Motte-and-bailey castle

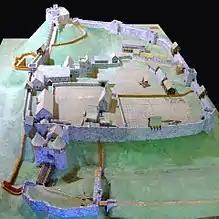
A reconstruction of England's Carisbrooke Castle on the Isle of Wight as it was in the 14th century, showing the keep built atop the motte (top left), and the walled-in bailey below

Motte-and-bailey castles became a less popular design in the mid-medieval period. In France, they were not built after the start of the 12th century, and mottes ceased to be built in most of England after around 1170, although they continued to be erected in Wales and along the Marches. Many motte-and-bailey castles were occupied relatively briefly; in England, many had been abandoned or allowed to lapse into disrepair by the 12th century. In the Low Countries and Germany, a similar transition occurred in the 13th and 14th centuries.